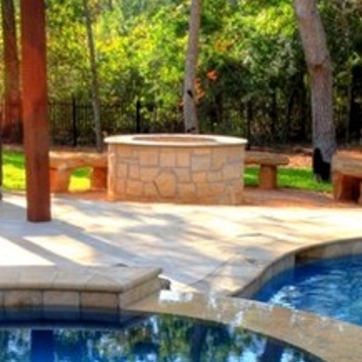
Material: stone